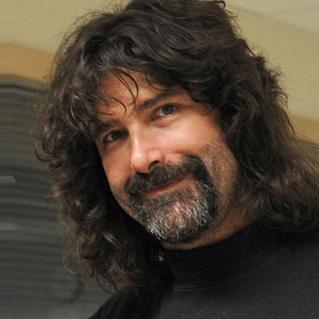
Age: 42